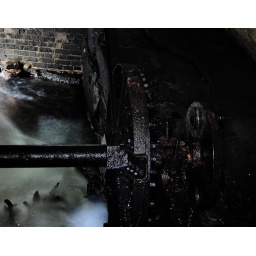
Old derilict water turbine in Gore woods on the river Esk